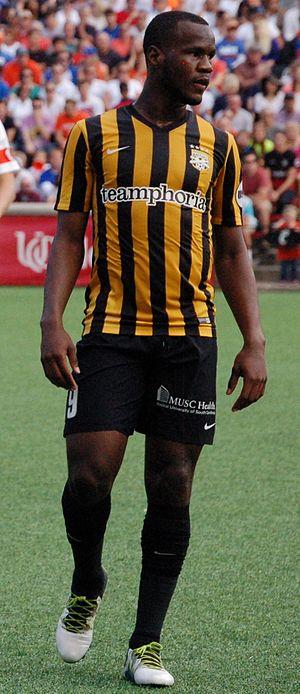
Romario Williams est un footballeur international jamaïcain, né le 15 août 1994 à Portmore. Il joue au poste d'attaquant avec le Miami FC en USL Championship.